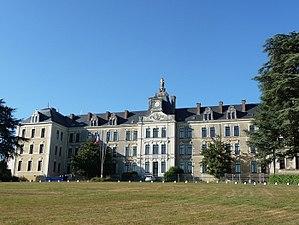
Institution libre de Combrée
L'Institution libre de Combrée fut un établissement scolaire majeur du grand Ouest accueillant des élèves issus de toute la France.